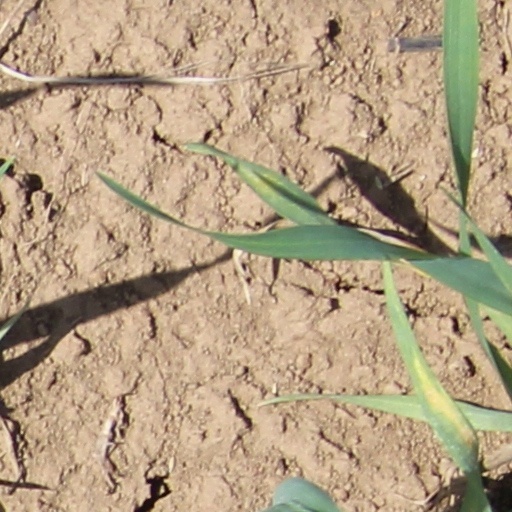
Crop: wheat